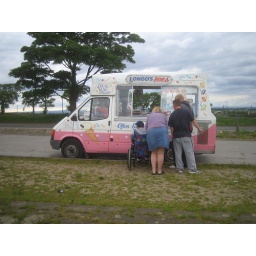
The girl in the ice cream van looked extremely bored, I think these were her first customers in a while.